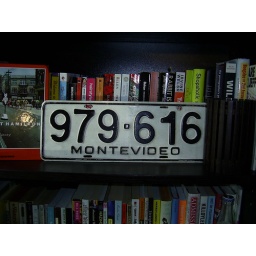
Old license plate from Uruguayan street fair. Looks very cool in my black-and-white living room.